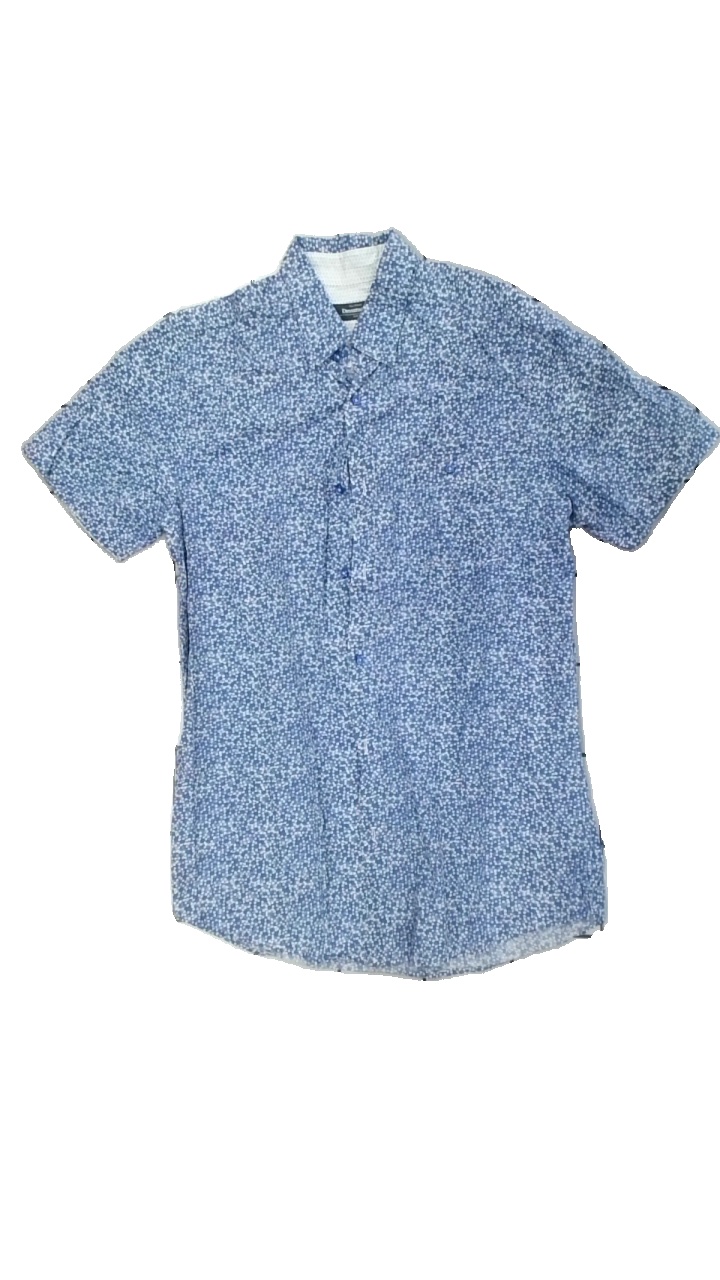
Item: T-shirt (Men)
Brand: Dressman
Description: t-shirt skjorta med blomtryck
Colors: Blue, White
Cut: Regular
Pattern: Floral print
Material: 100% bomull
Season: All
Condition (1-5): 4
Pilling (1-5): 5
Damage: urtvättat
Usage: Reuse
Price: <50